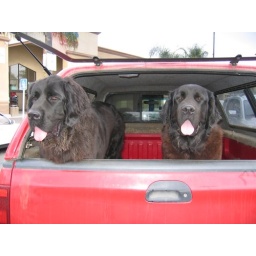
Good thing our truck isn't any smaller. Add the two girls in here andthat's about it for room.